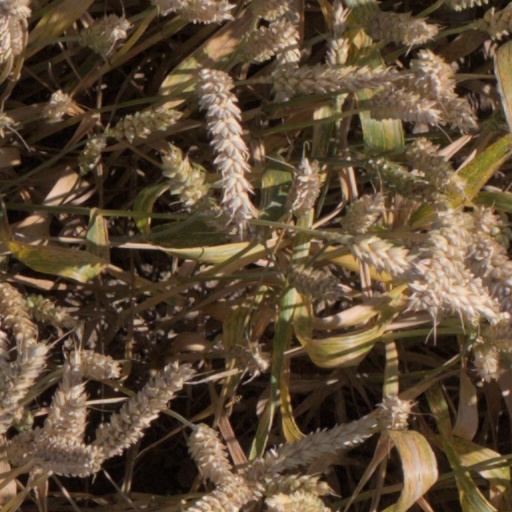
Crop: wheat